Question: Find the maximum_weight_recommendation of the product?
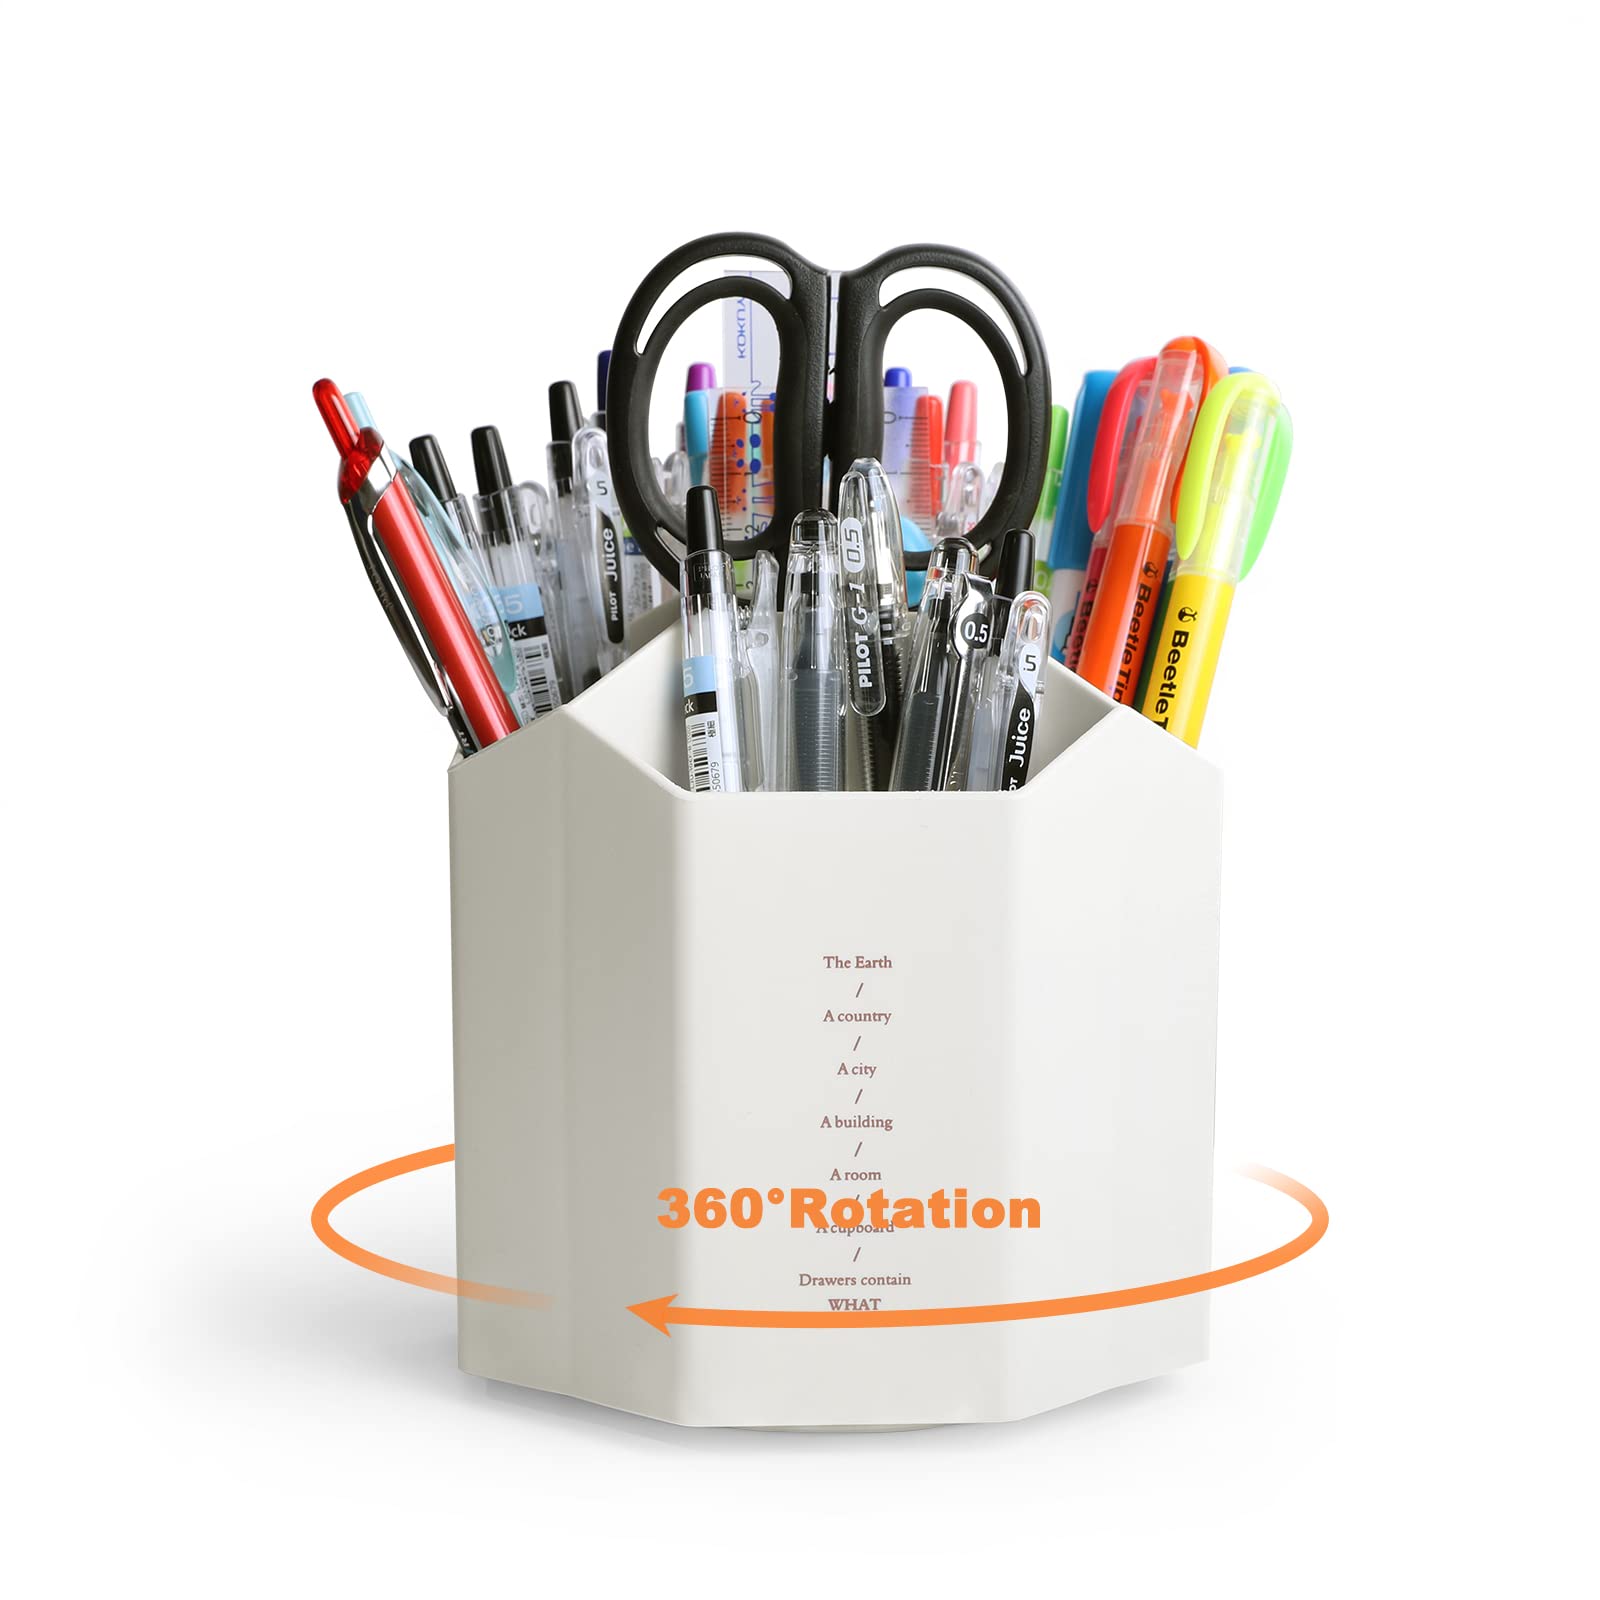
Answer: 1.0 gram